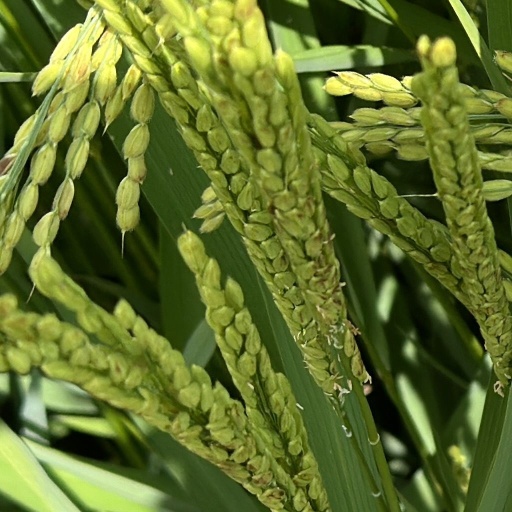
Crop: rice